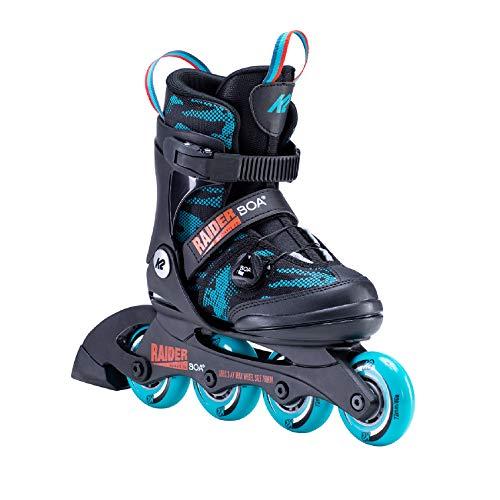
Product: K2 Skate Raider Boa Inline Skate
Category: Sports & Outdoors | Outdoor Recreation | Skates, Skateboards & Scooters | Inline & Roller Skating | Inline Skates | Children's Inline Skates
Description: Great Condition.
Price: $99.95
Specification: Product Dimensions:         4.5 x 18.1 x 15 inches ; 2.5 pounds    |Shipping Weight: 5.8 pounds (View shipping rates and policies)|ASIN: B07W6QL2VV|Item model number: 30E0201.1.1.L|    #52    in Children's Inline Skates